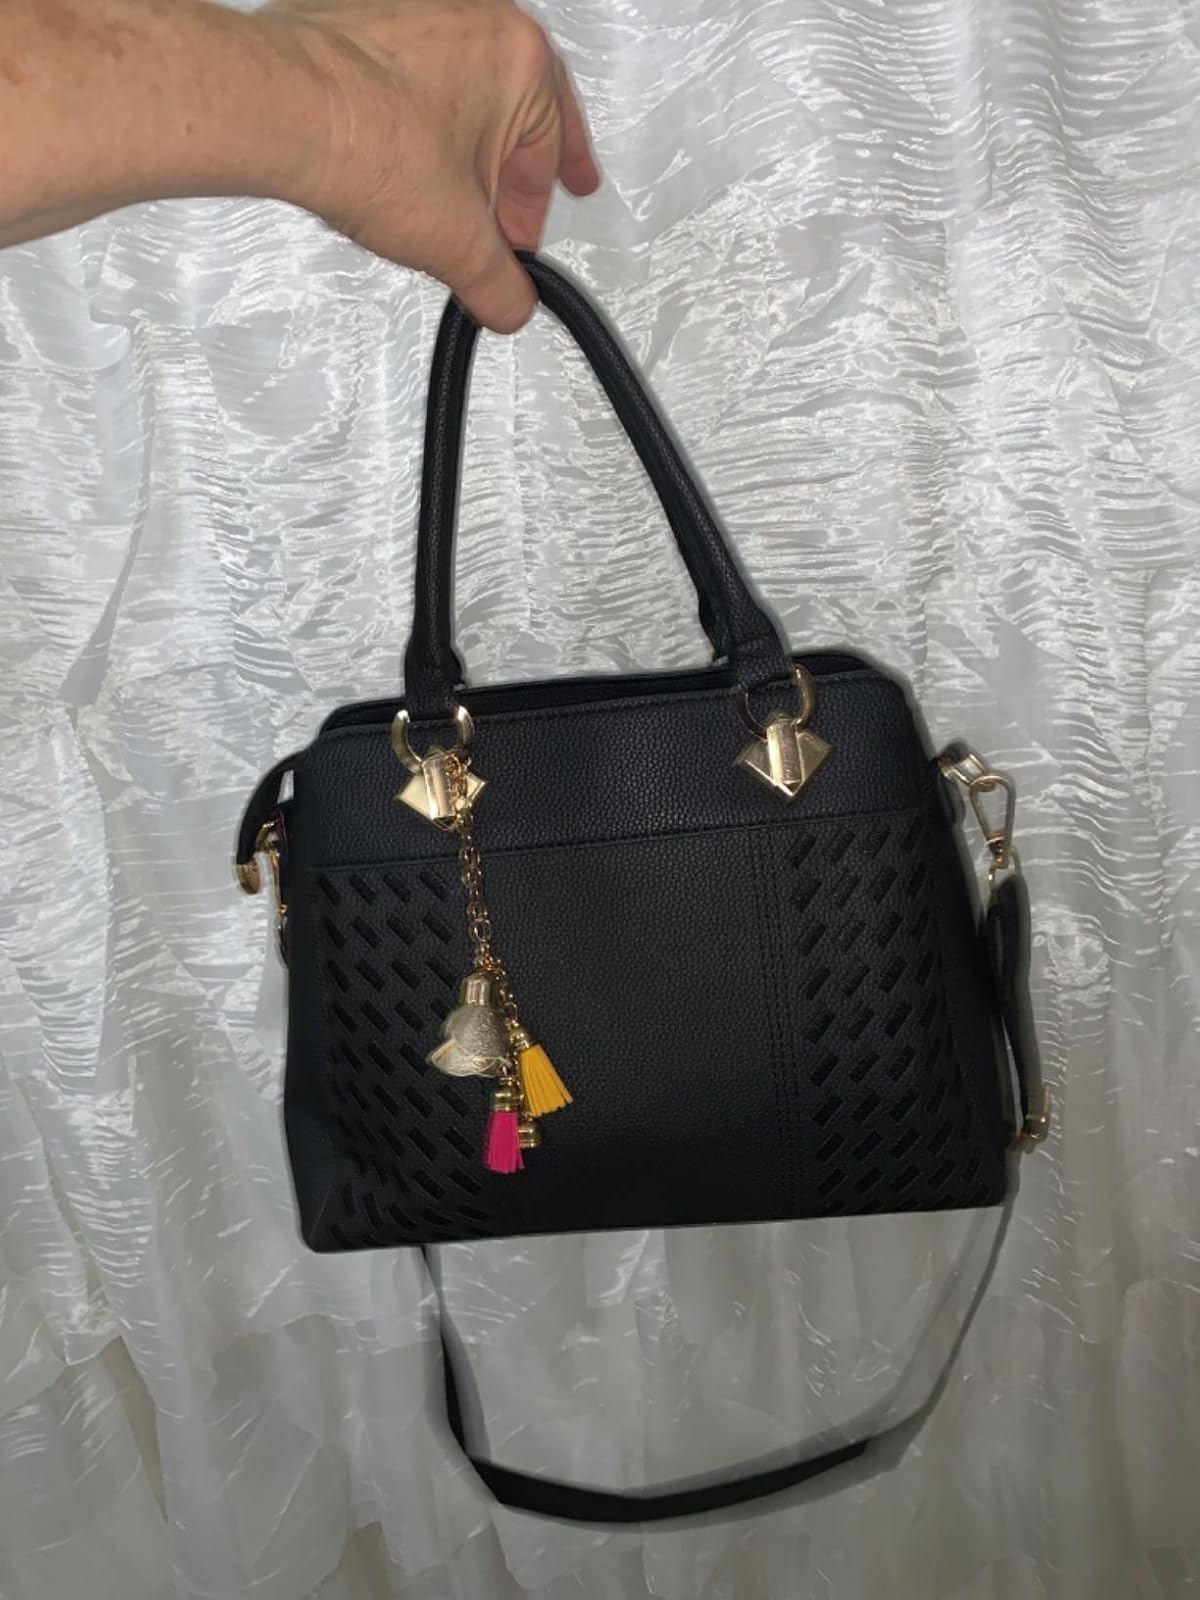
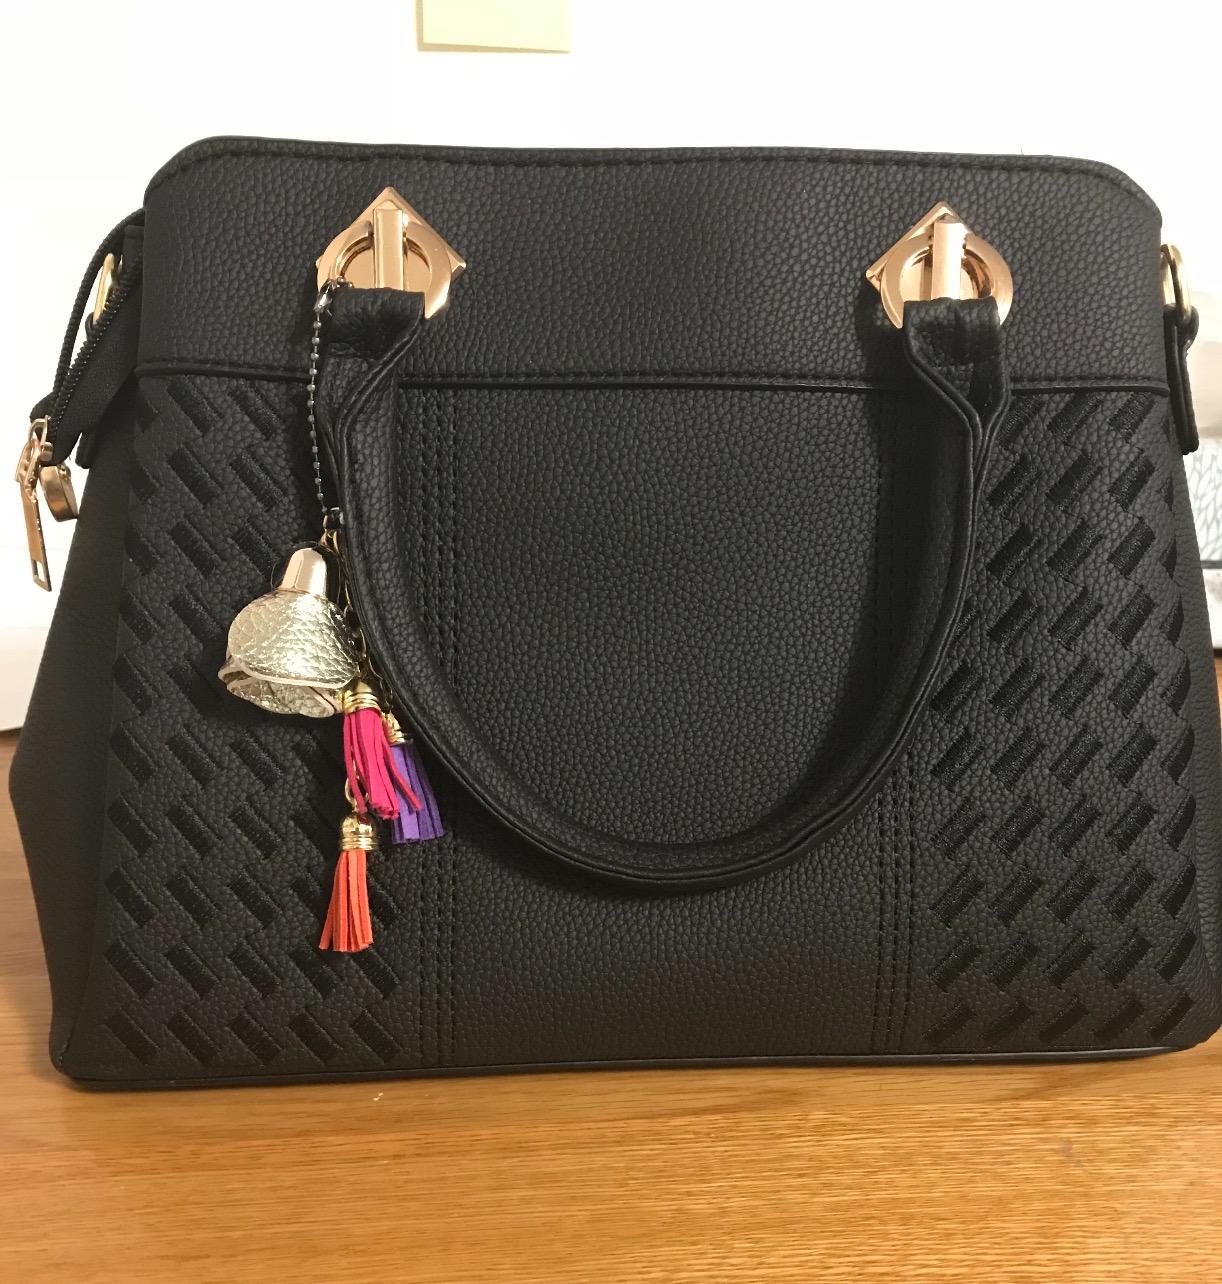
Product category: accessories_handbag
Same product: yes